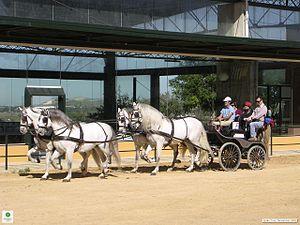
Le Chartreux, parfois nommé Andalou-Cartujano, est une lignée prestigieuse du cheval de Pure race espagnole. Créé en 1476, son registre d'élevage est l'un des plus anciens du monde. Apparentée au Pure race espagnole et au Lusitanien avec lesquels elle est souvent confondue, la lignée chartreuse descend d'un étalon gris du nom d'Esclavo, devenu la propriété des moines Chartreux d'Andalousie. Les moines font fructifier cet élevage, qui devient très célèbre dans toute l'Europe au XVIIIᵉ siècle. Le cheval Chartreux se distingue morphologiquement du PRE par un modèle plus léger et un profil de tête plus droit, avec une présence possible de protubérances osseuses. De même, la robe du Chartreux est plus fréquemment grise, les Chartreux gris perçus comme blancs étant culturellement valorisés en Espagne.